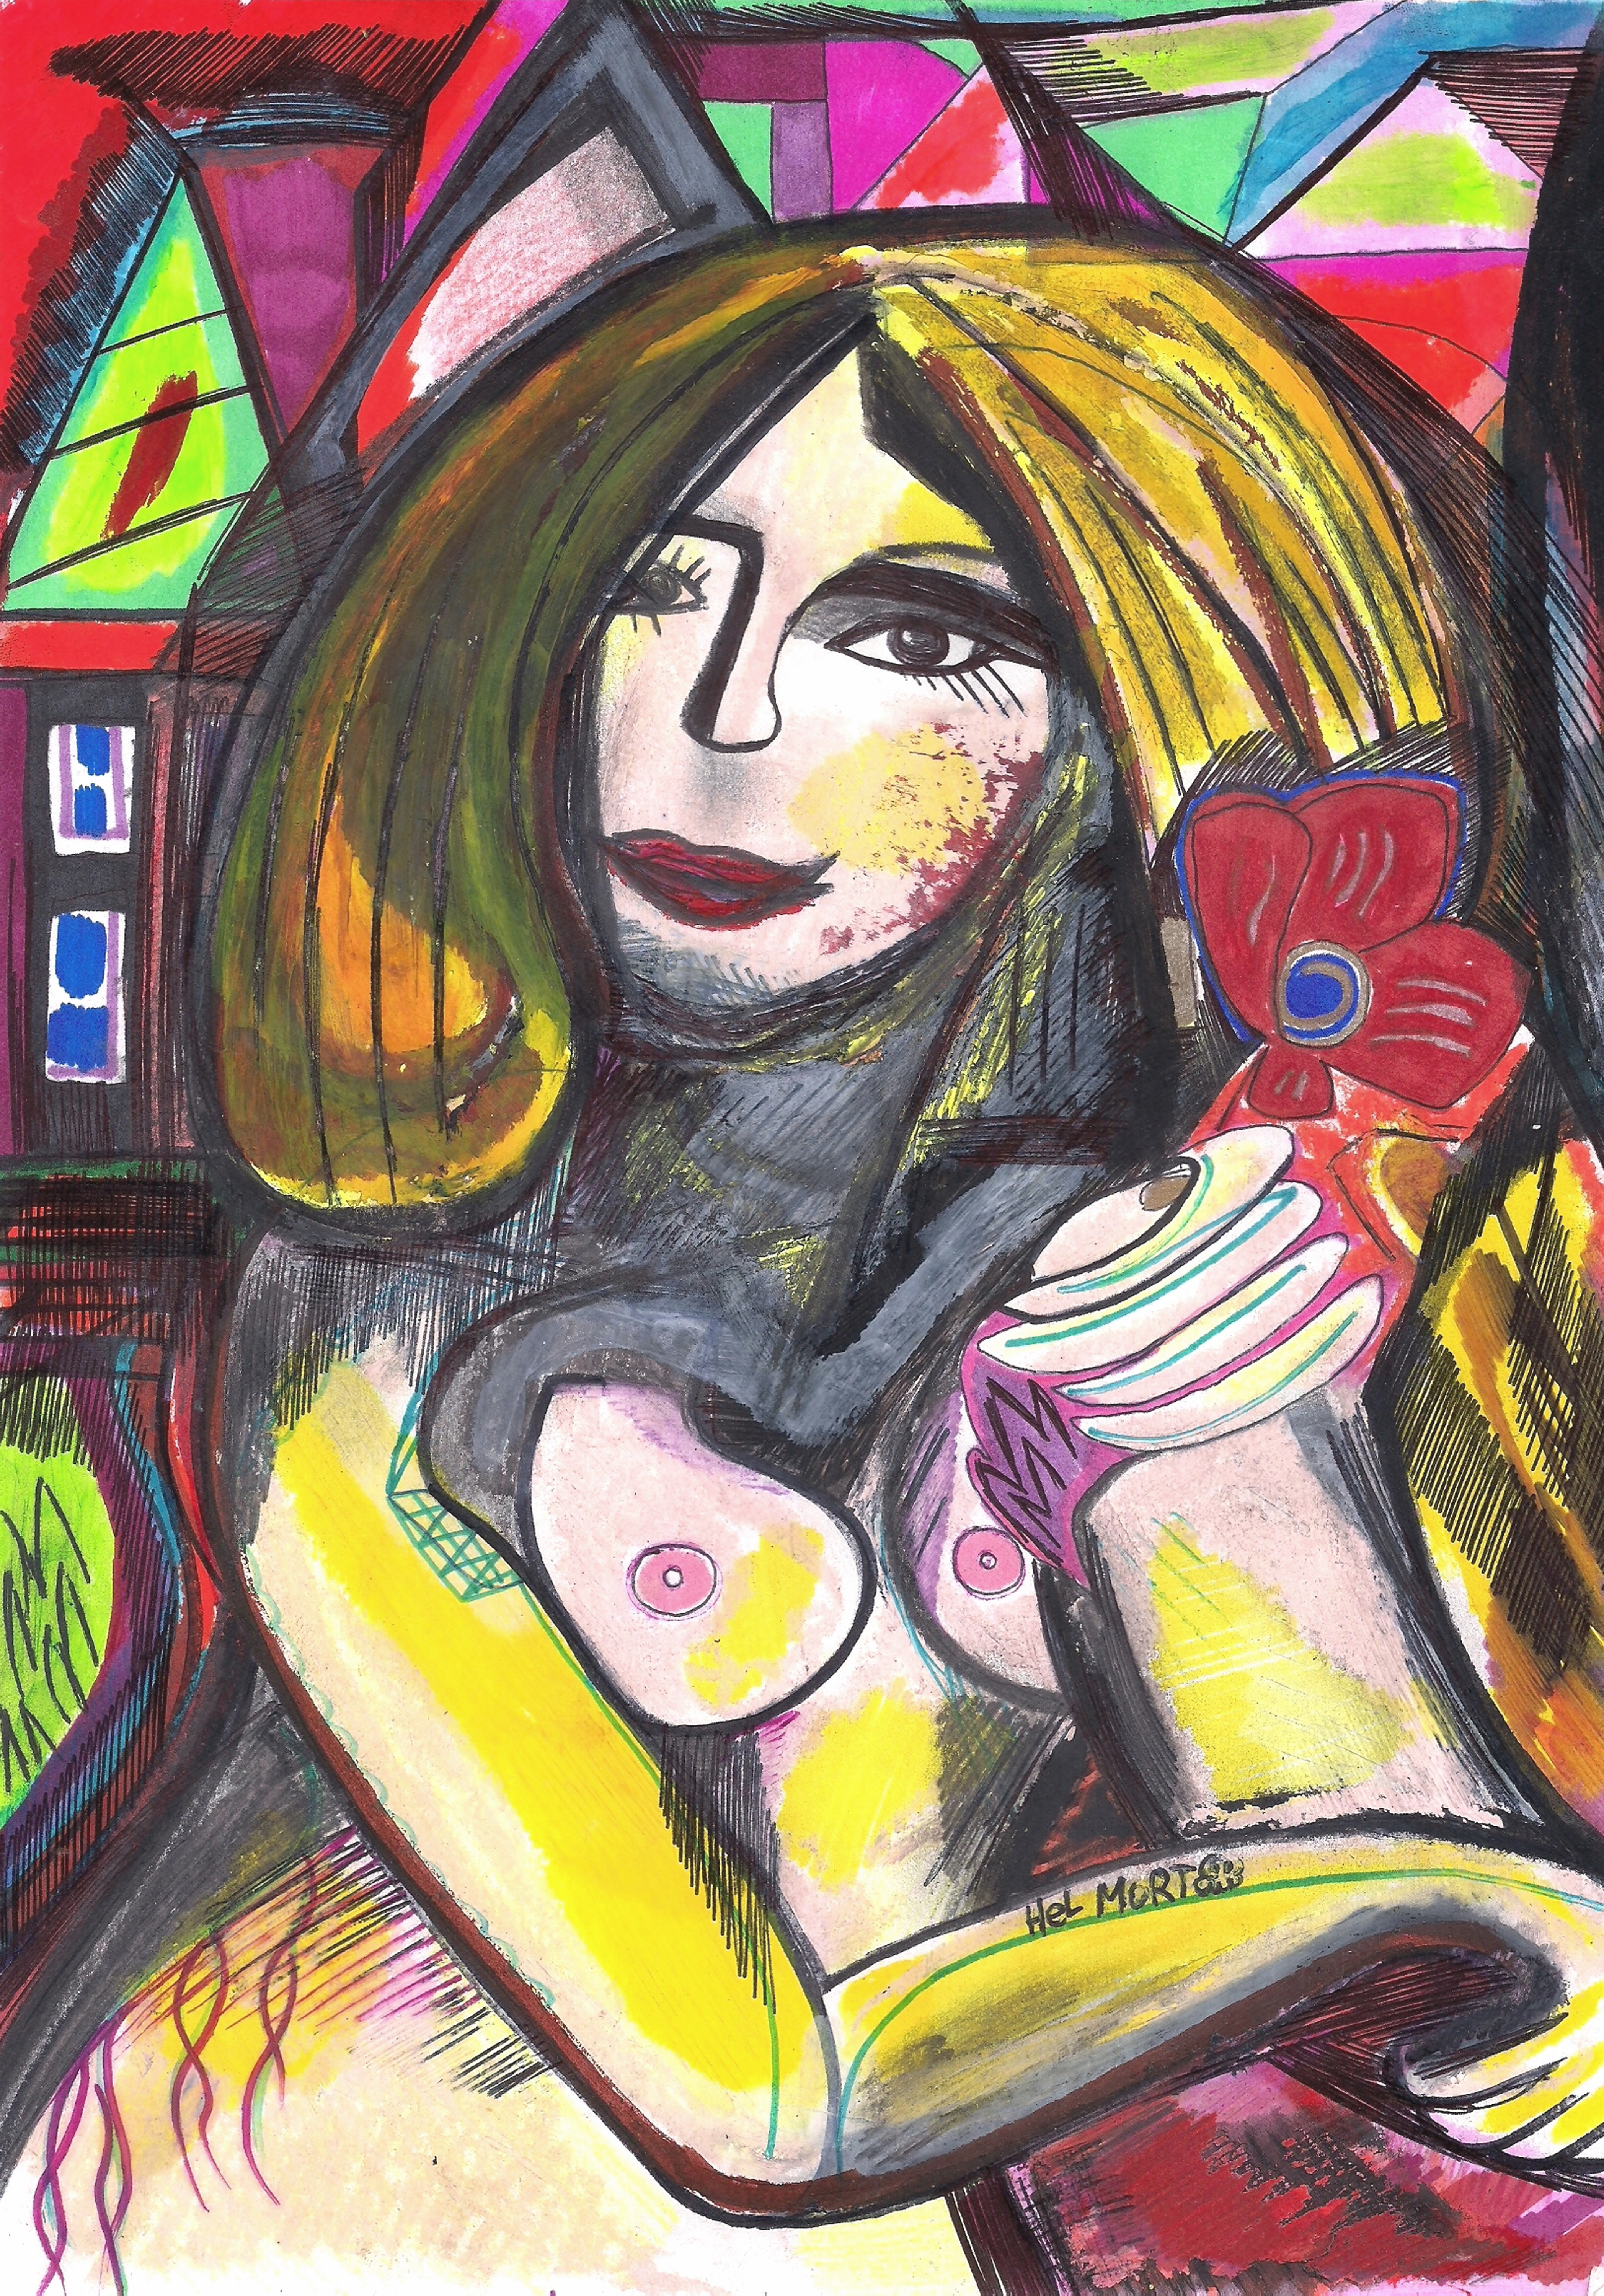
painting, art, artist, artwork, drawing, contemporary art, photography, illustration, paint, love, design, sketch, fine art, abstract art, creative, abstract, acrylic painting, nature, watercolor, art gallery, oil painting, gallery, modern art, abstract painting, digital art, contemporary painting, art collector, style, girl, woman, fashion, mort, Colorfulness, Art paint, visual arts, watercolor paint, acrylic paint, graffiti, graphics